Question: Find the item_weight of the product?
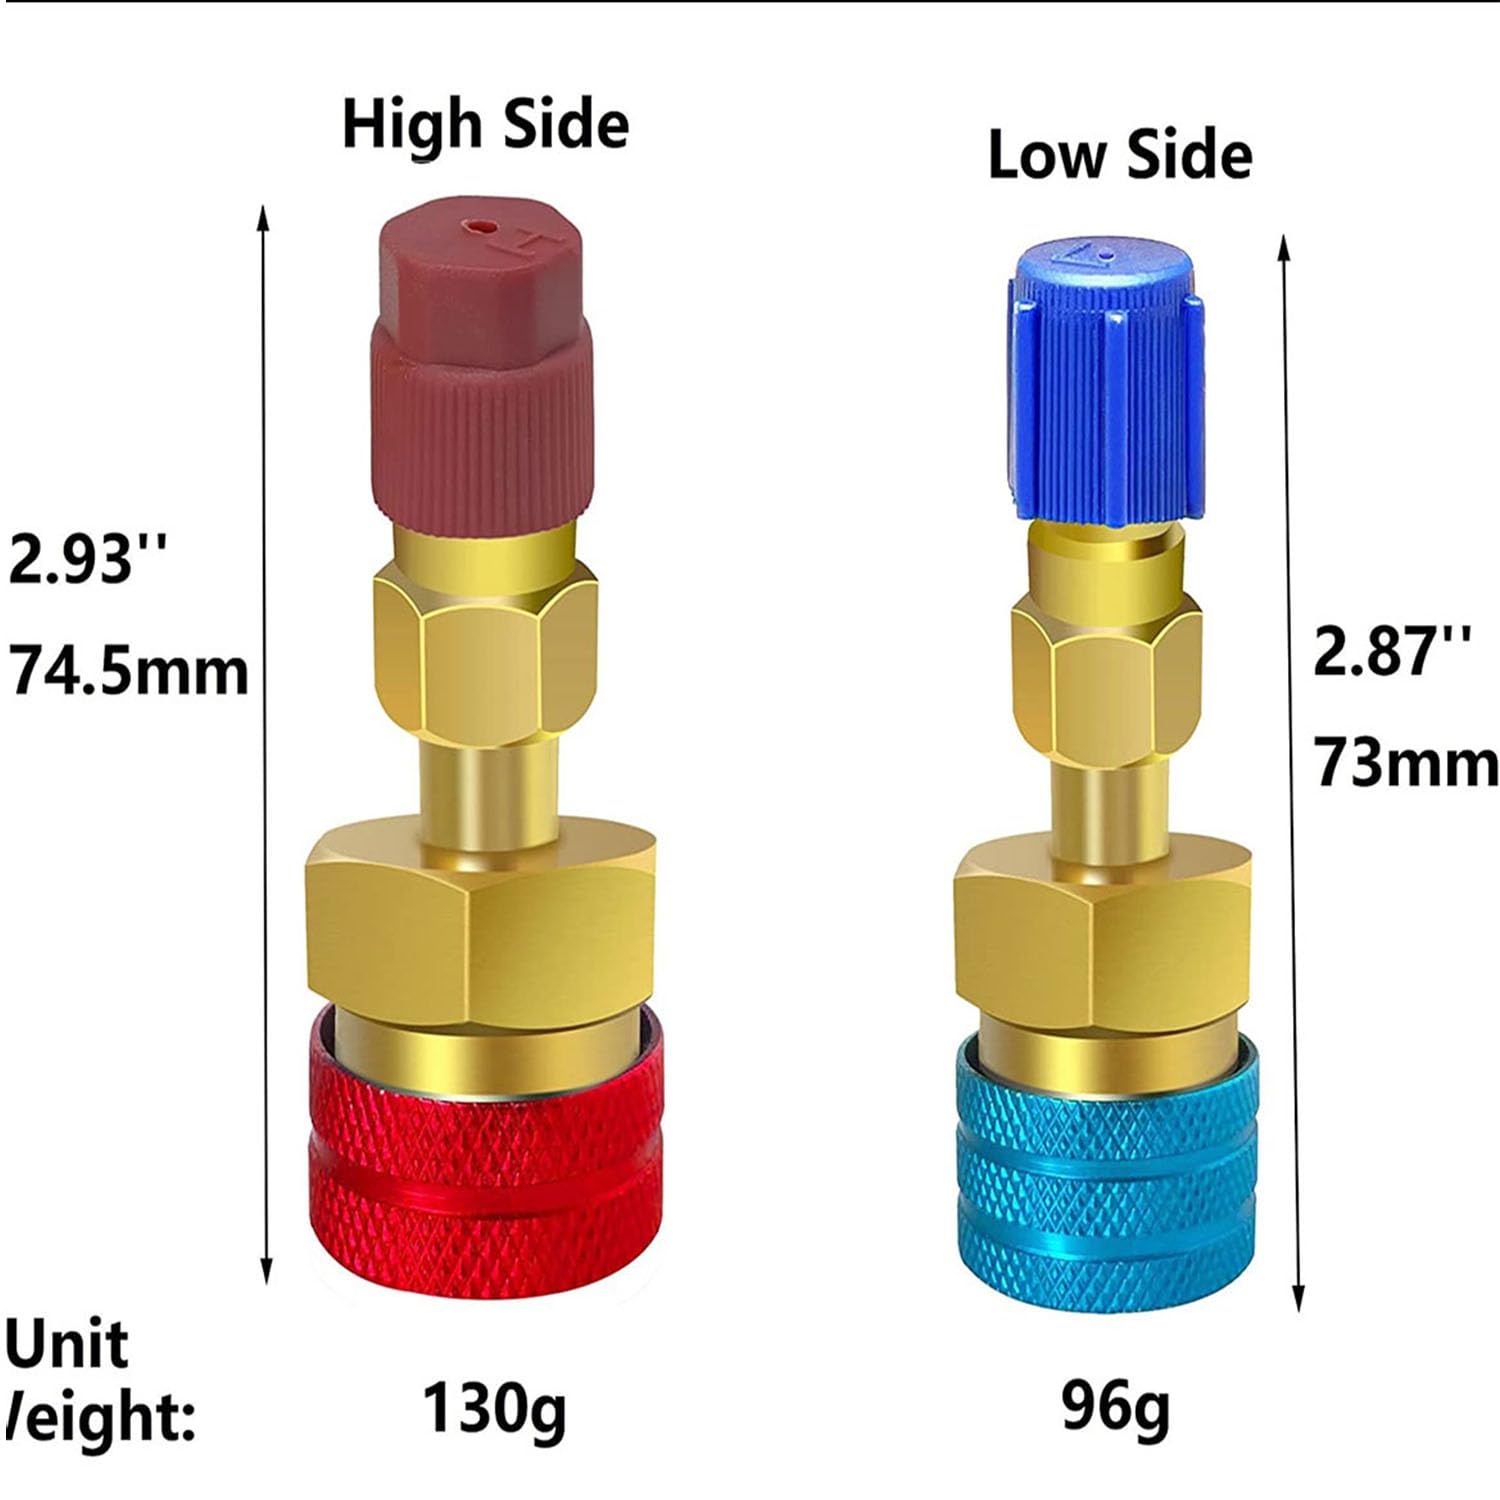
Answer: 96.0 gram